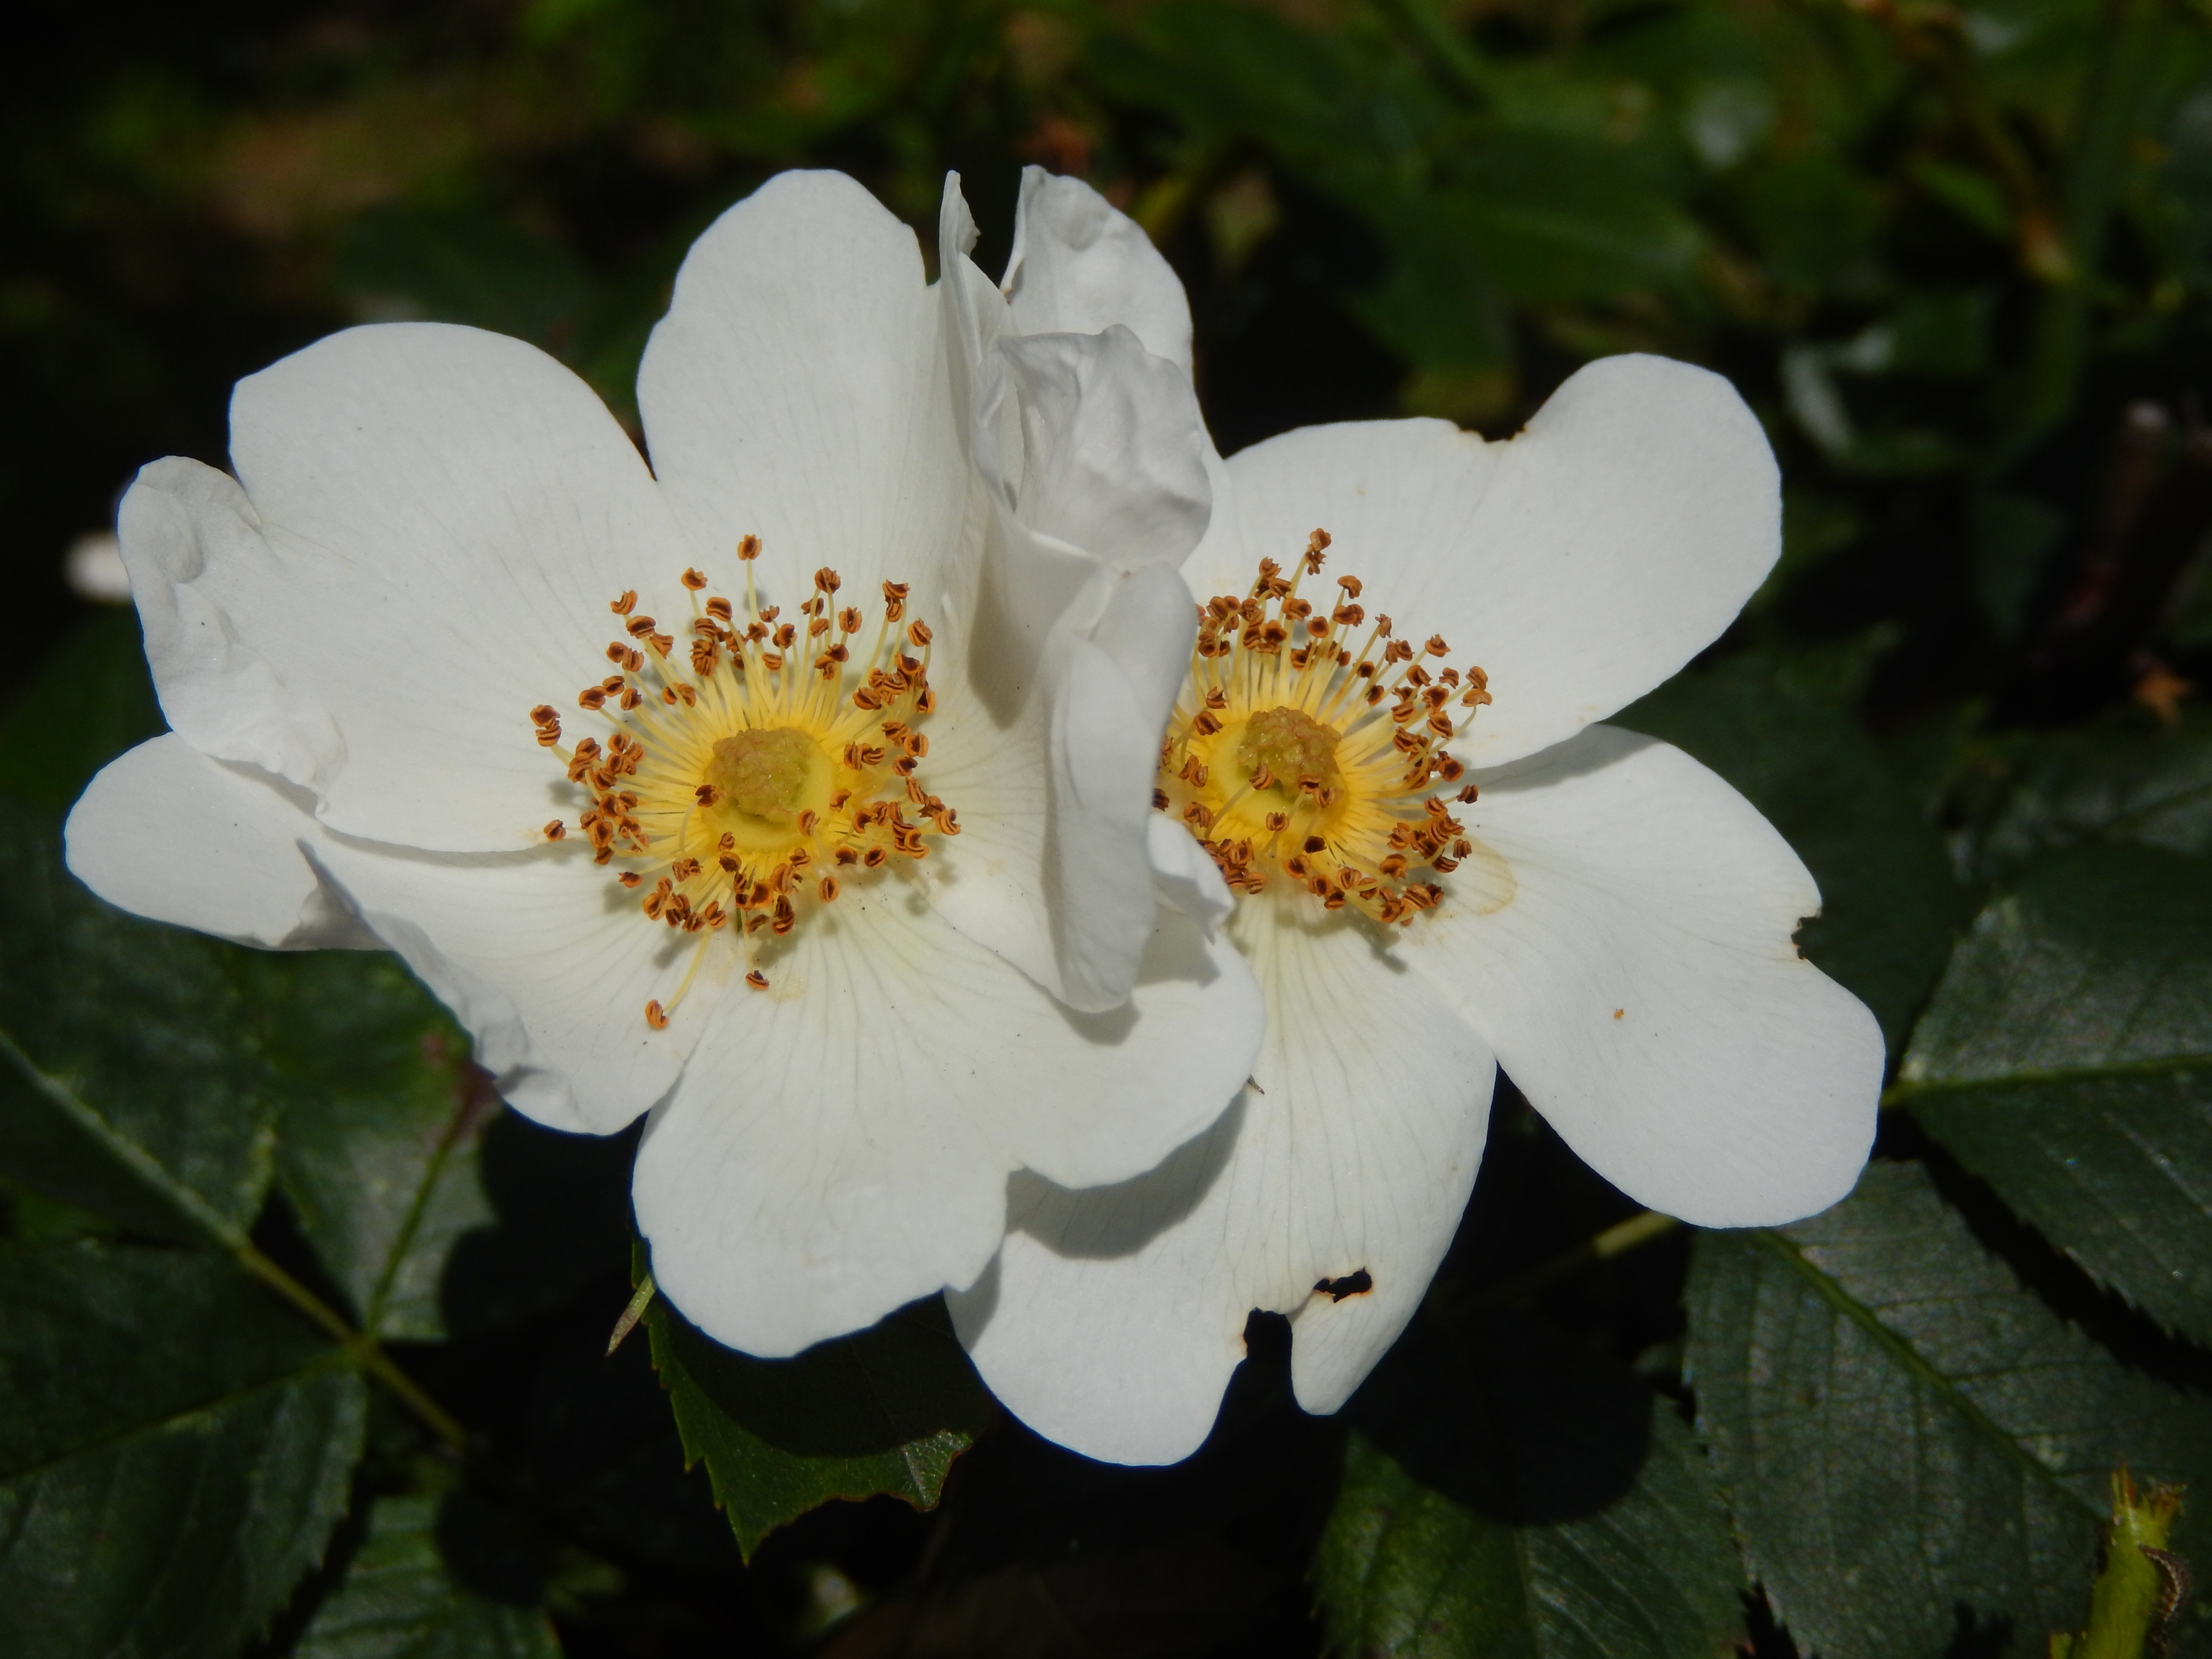
nature, blossom, plant, flower, petal, rose, spring, botany, flora, wildflower, flowers, shrub, flowering, macro photography, flowering plant, rose family, burnet rose, land plant, multiflora rose